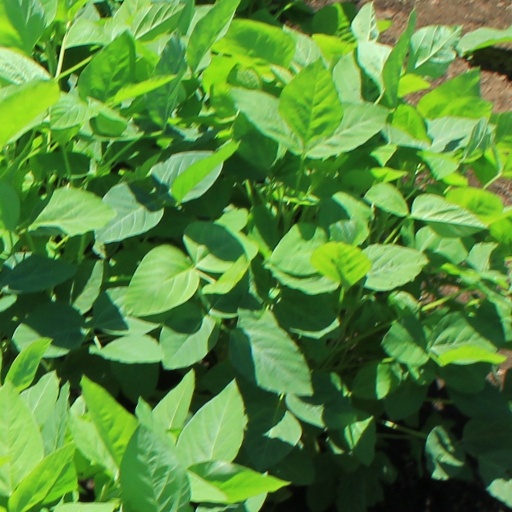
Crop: soybean